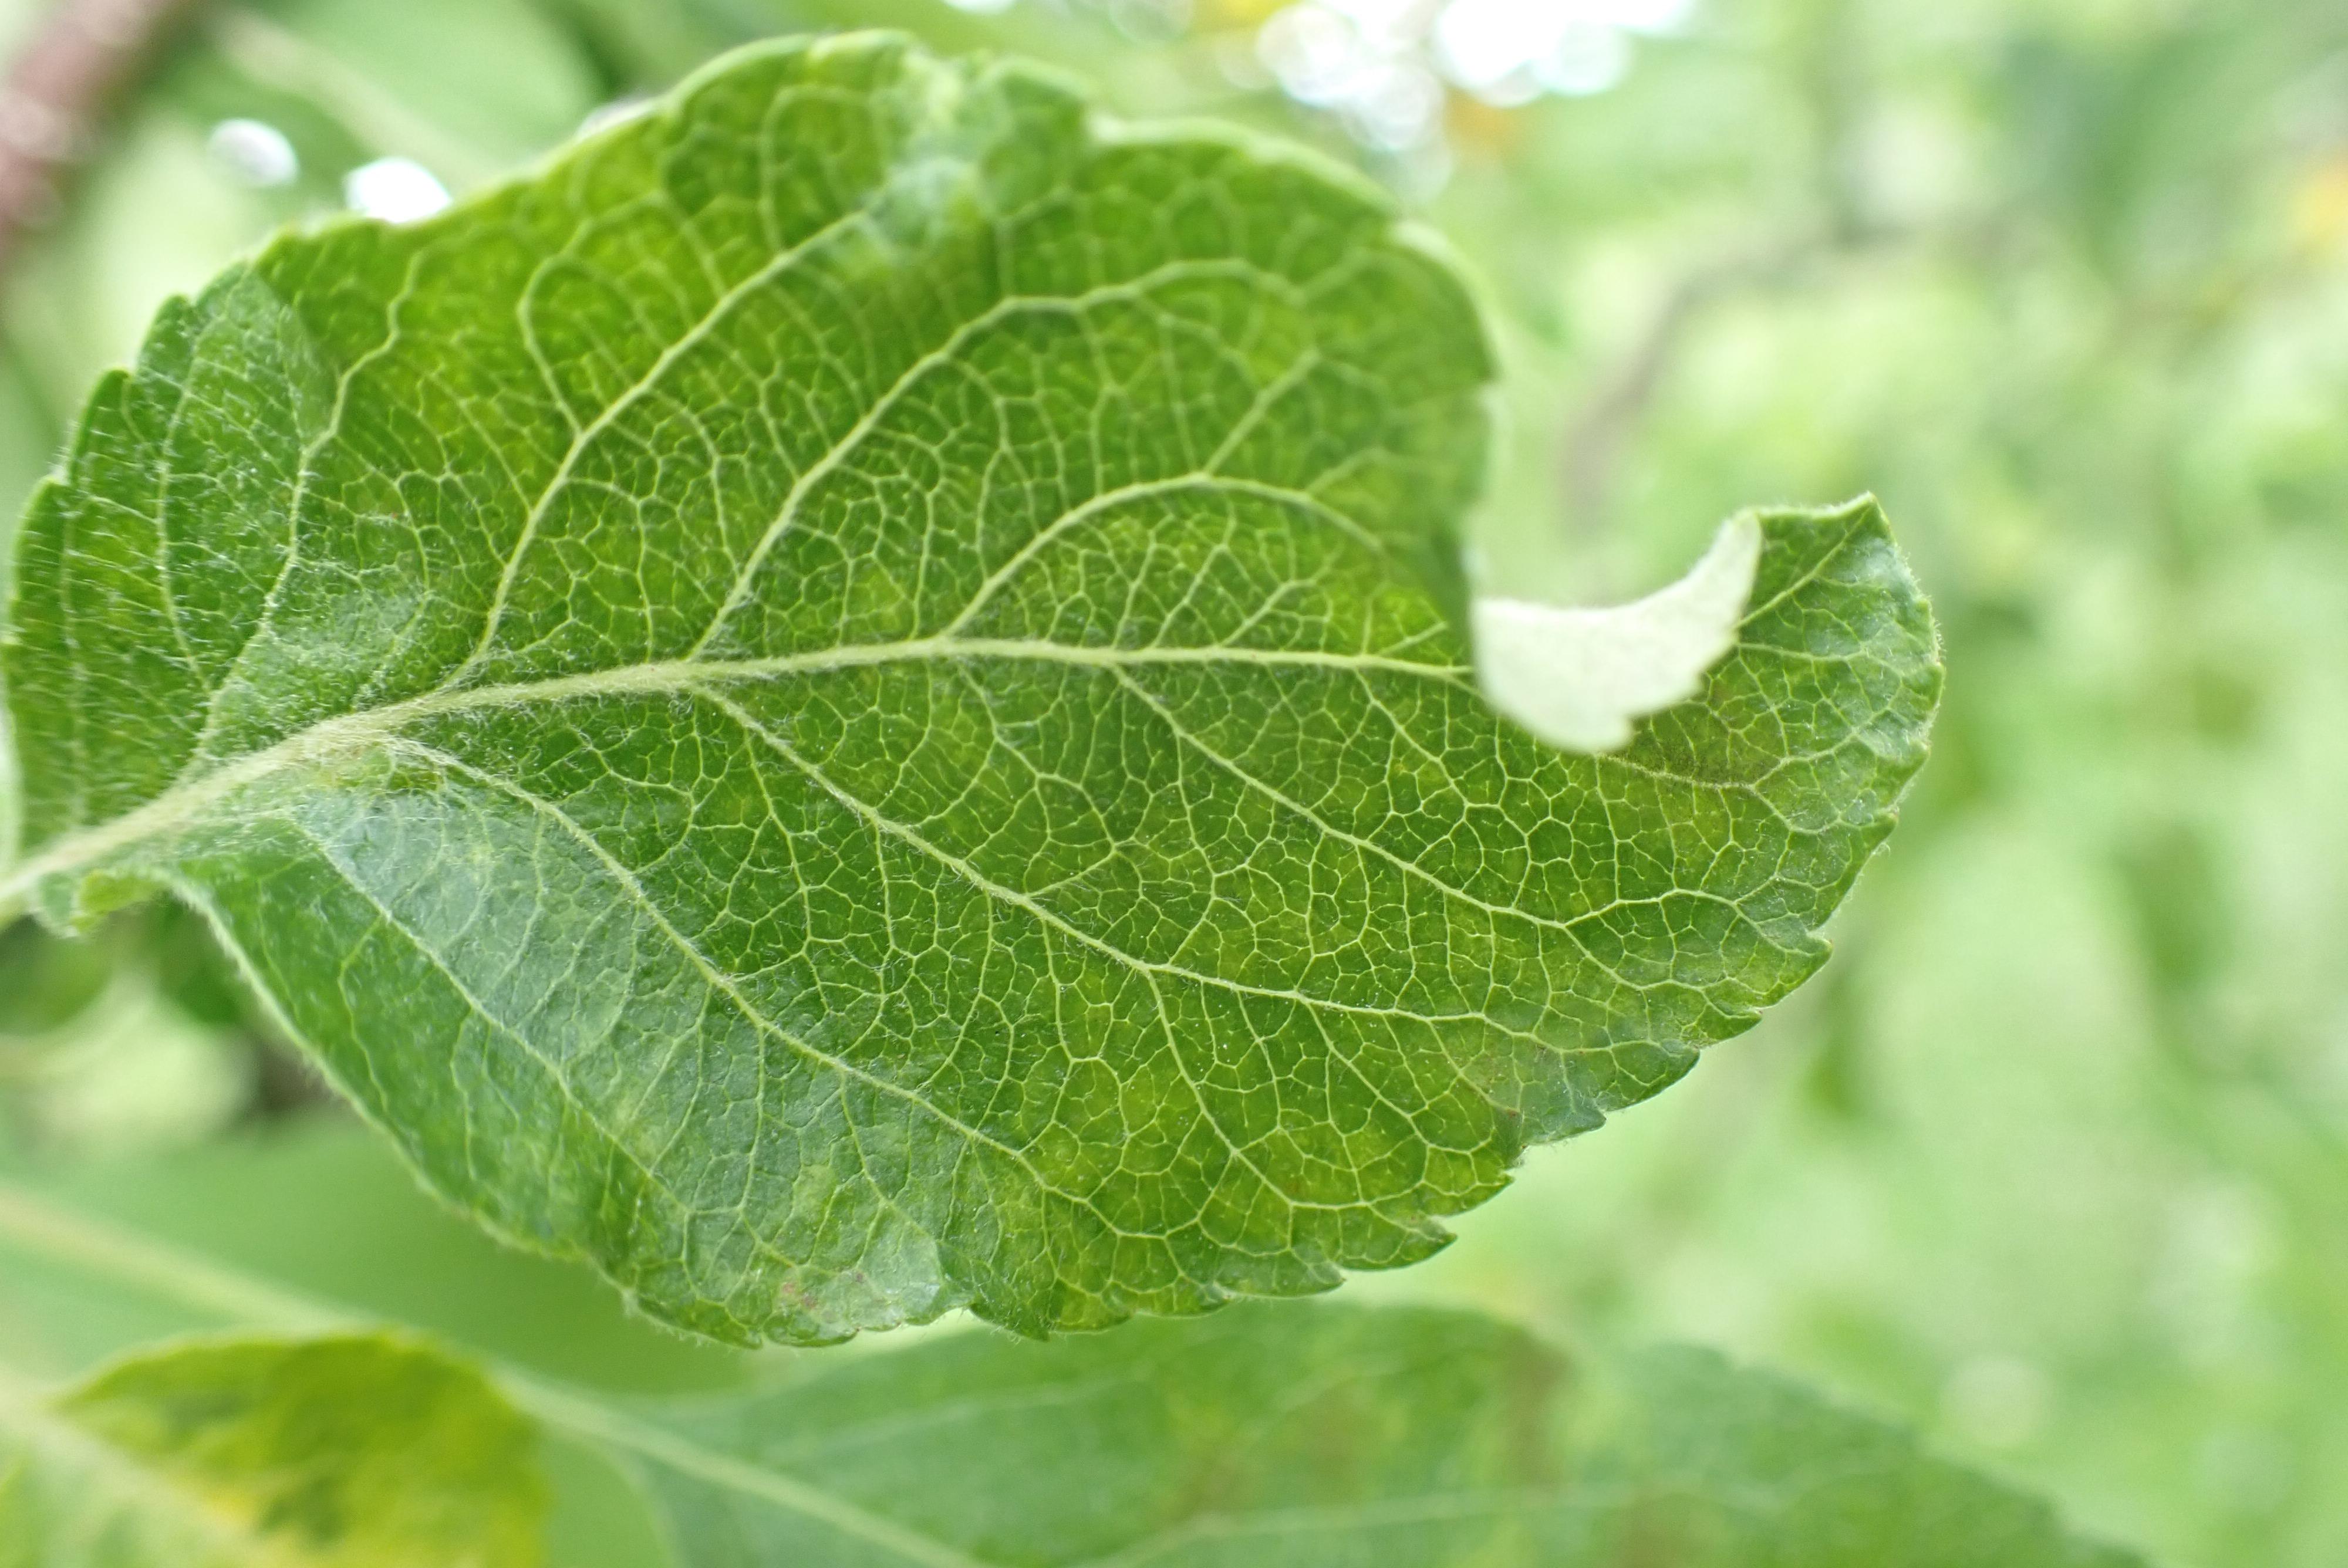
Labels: scab